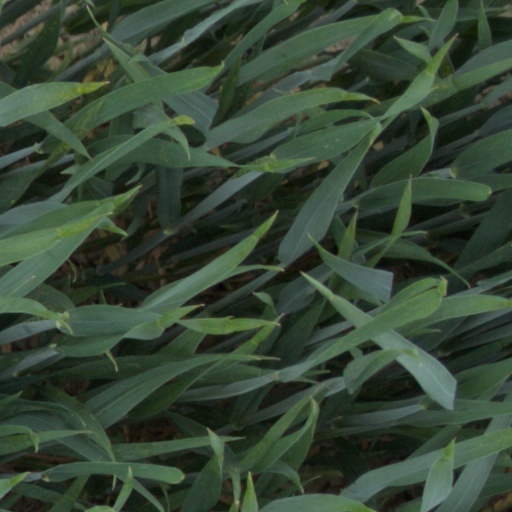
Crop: wheat